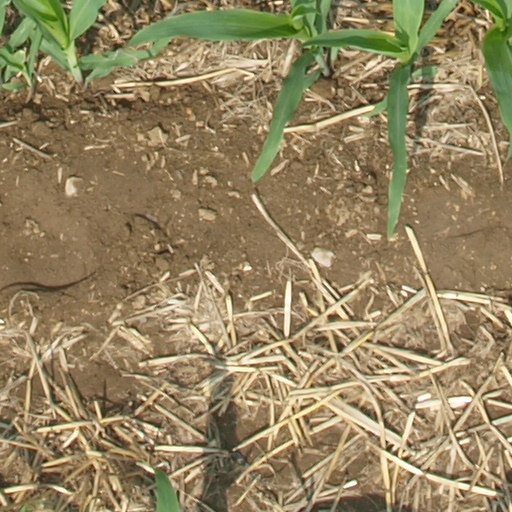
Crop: maize; corn